Firedamp whistle

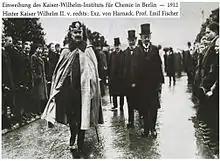
Opening of the Kaiser Wilhelm Institute for Physical Chemistry and Electrochemistry with German Emperor Wilhelm II

The German Emperor Wilhelm II asked Fritz Haber in 1912, shortly after the opening of the Kaiser Wilhelm Institute for Physical Chemistry and Electrochemistry in Berlin, for the construction of a warning system for the presence of firedamp.